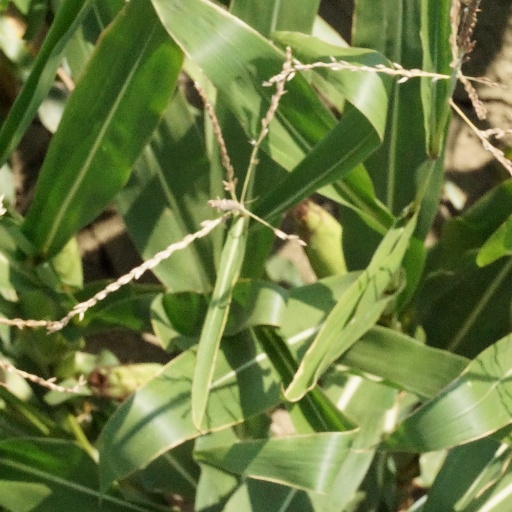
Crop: maize; corn